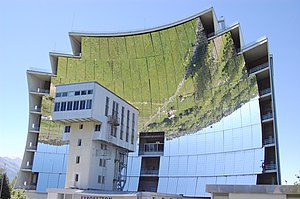
Odeillo-solovnen
Solovnen om sommeren
Odeillo-solovnen er et forsøgsanlæg fra 1970, der benytter sollys som energikilde. Den er 54 m høj og 48 m bred, og den omfatter 63 ”heliostater”. Den præsterer en varmemængde, svarende til 1 megawatt. Sammen med solovnen i Parkent i Usbekistan er den én af de største i sin art. Anlæggets laboratorium har skabt sig et internationalt ry inden for udforskningen af af stoffers egenskaber under ekstreme forhold og af de fænomener, der er knyttet til høje temperaturer. Solovnen i Odeillo har fungeret som forbillede for lignende anlæg i hele verden, og den har vist styrken i solenergien og de mange anvendelser, den har.